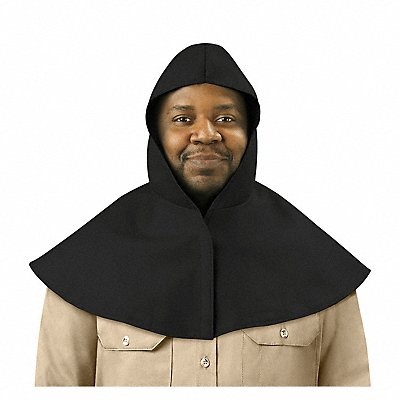
FR Cotton Welding Hood Hook and Loop
Areas Covered Ears Head Neck Shoulders Color Black Features Hook and Loop Attachment One Size Fits Most Garment Type Hood with Neck and Shoulder Drape Heat Protection Type Flames Sparks Includes Lining No Material Carbonized Fiber Fabric Neck Closure Hook and Loop Stitching Material Nomex FR Cotton Welding Hood
Brand: STEINER INDUSTRIES
Category: Business & Industrial > Work Safety Protective Gear > Protective Masks